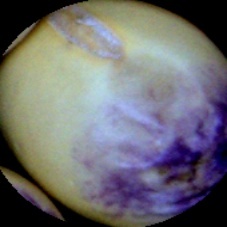
Label: Spotted